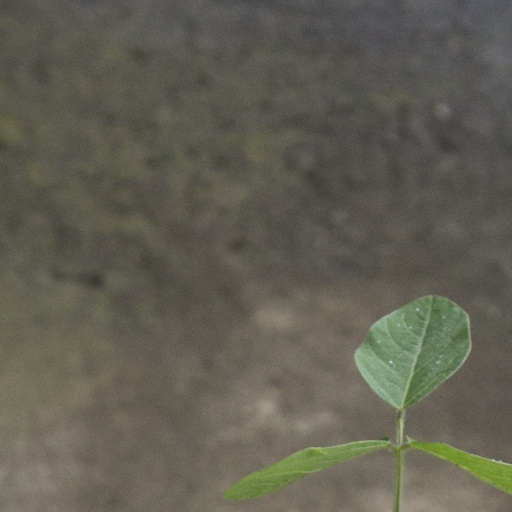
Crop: soybean